Heavy fermion material

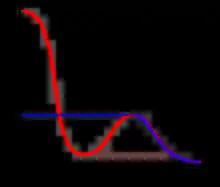
Typical frequency-dependent optical conductivity of a heavy fermion compound. Blue line: T > T. Red line: T < T.

In order to obtain the optical properties of heavy fermion systems, these materials have been investigated by optical spectroscopy measurements. In these experiments the sample is irradiated by electromagnetic waves with tunable wavelength. Measuring the reflected or transmitted light reveals the characteristic energies of the sample.